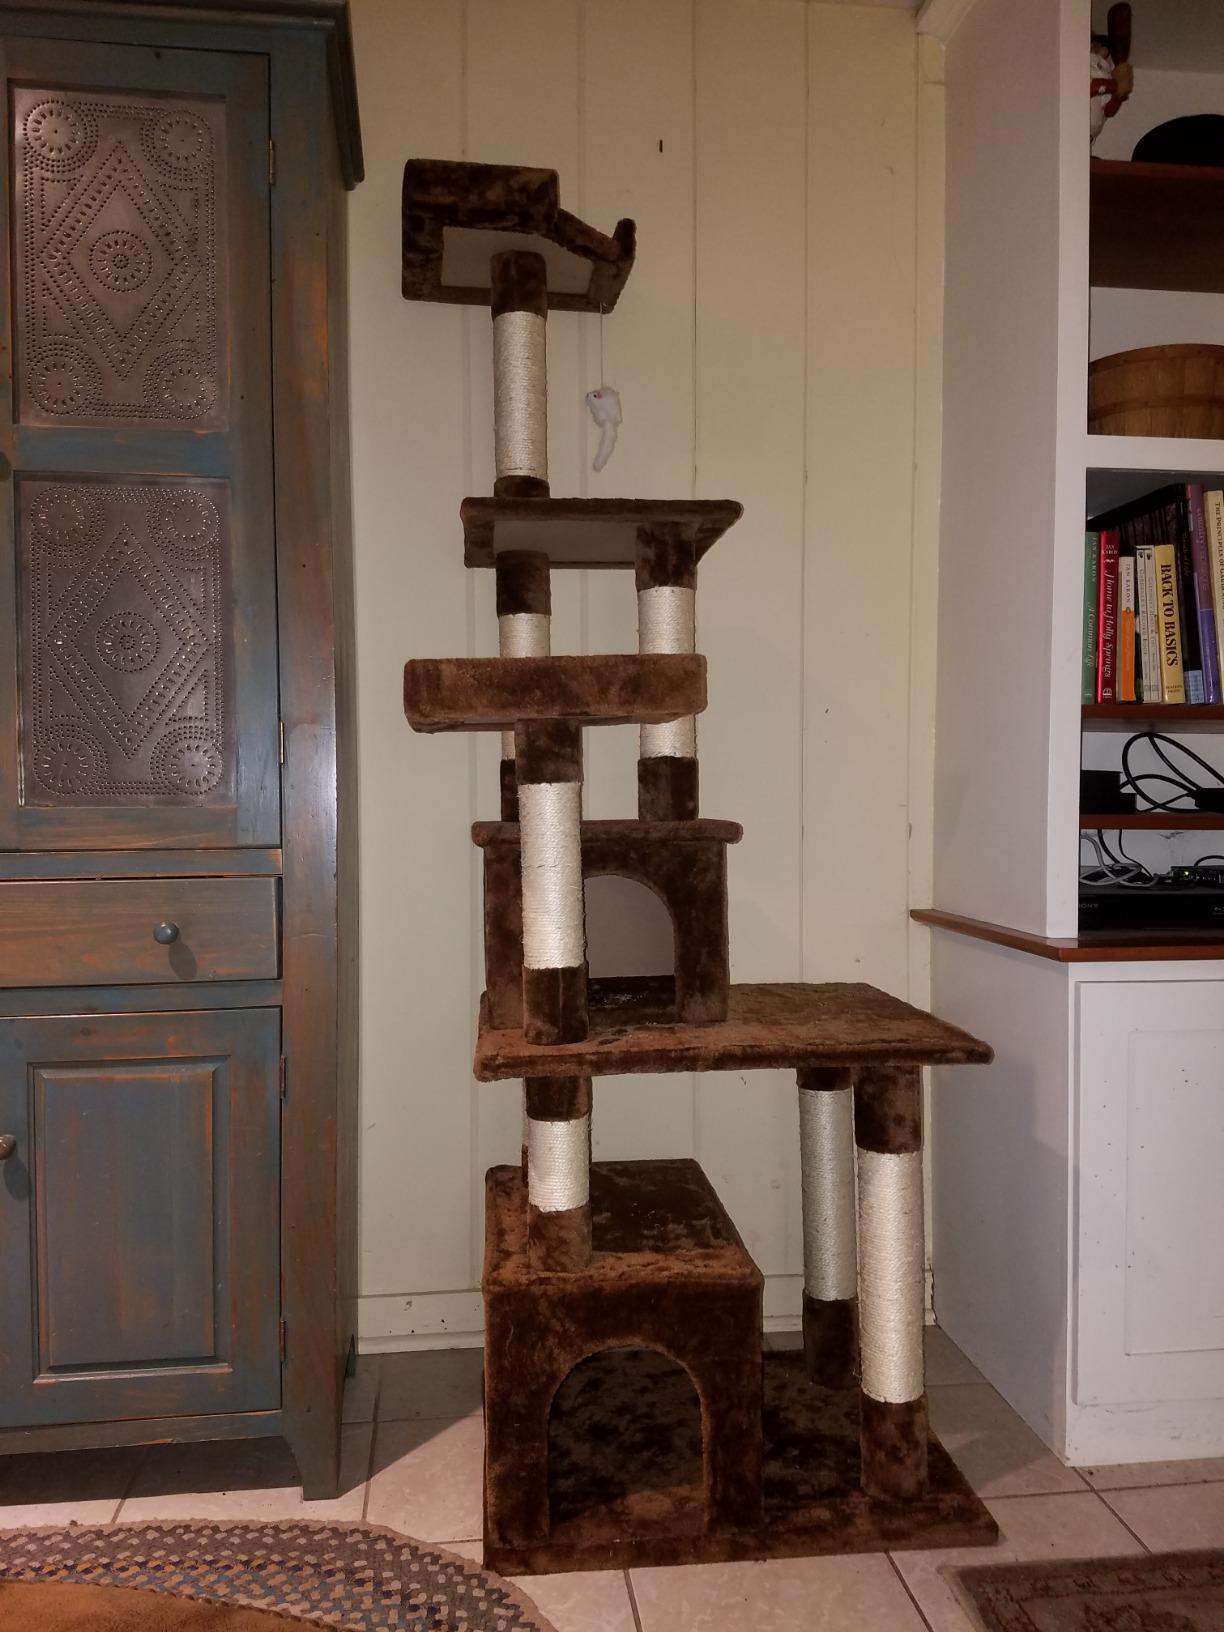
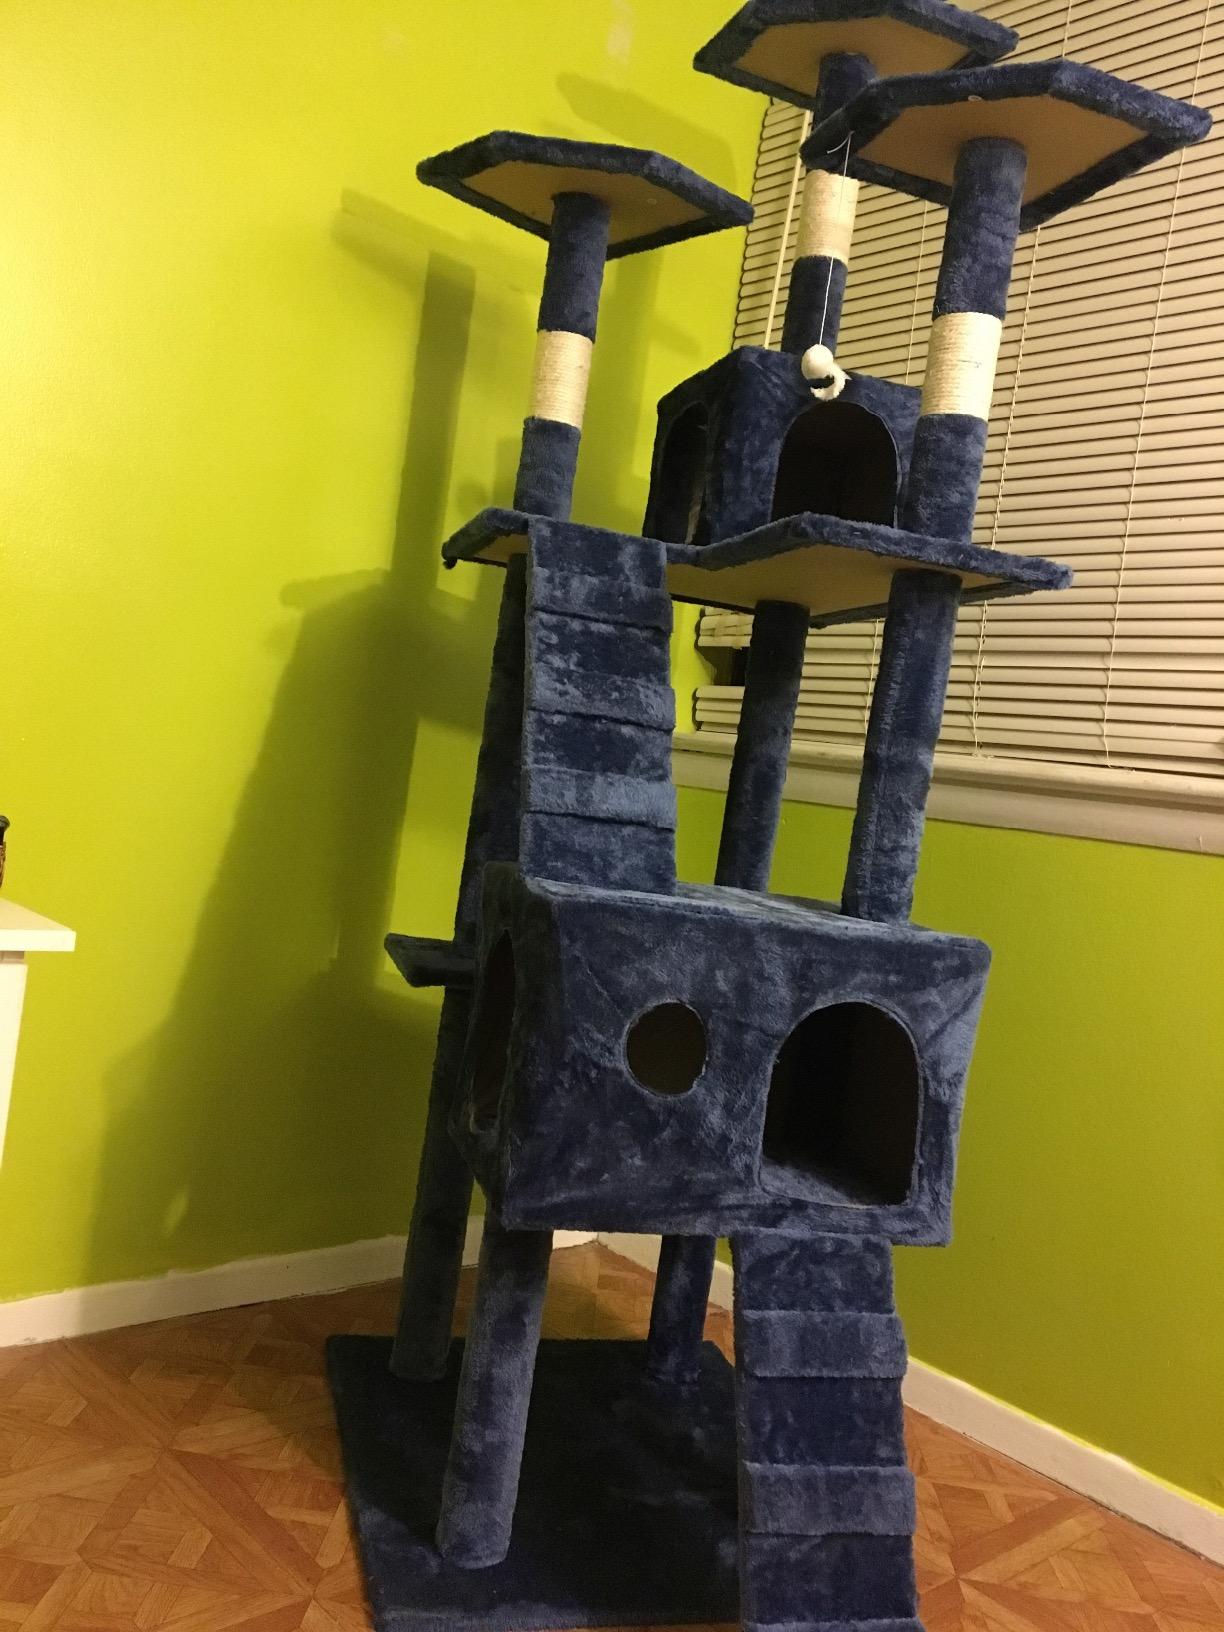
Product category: items_cat tree
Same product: no